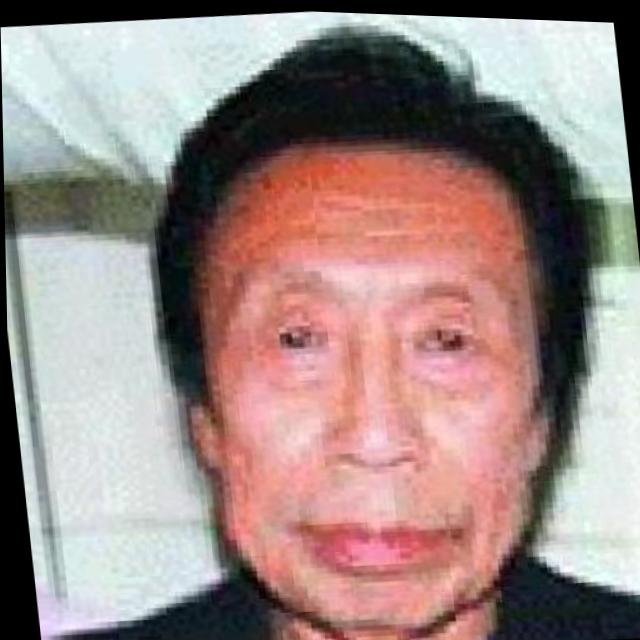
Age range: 45-64